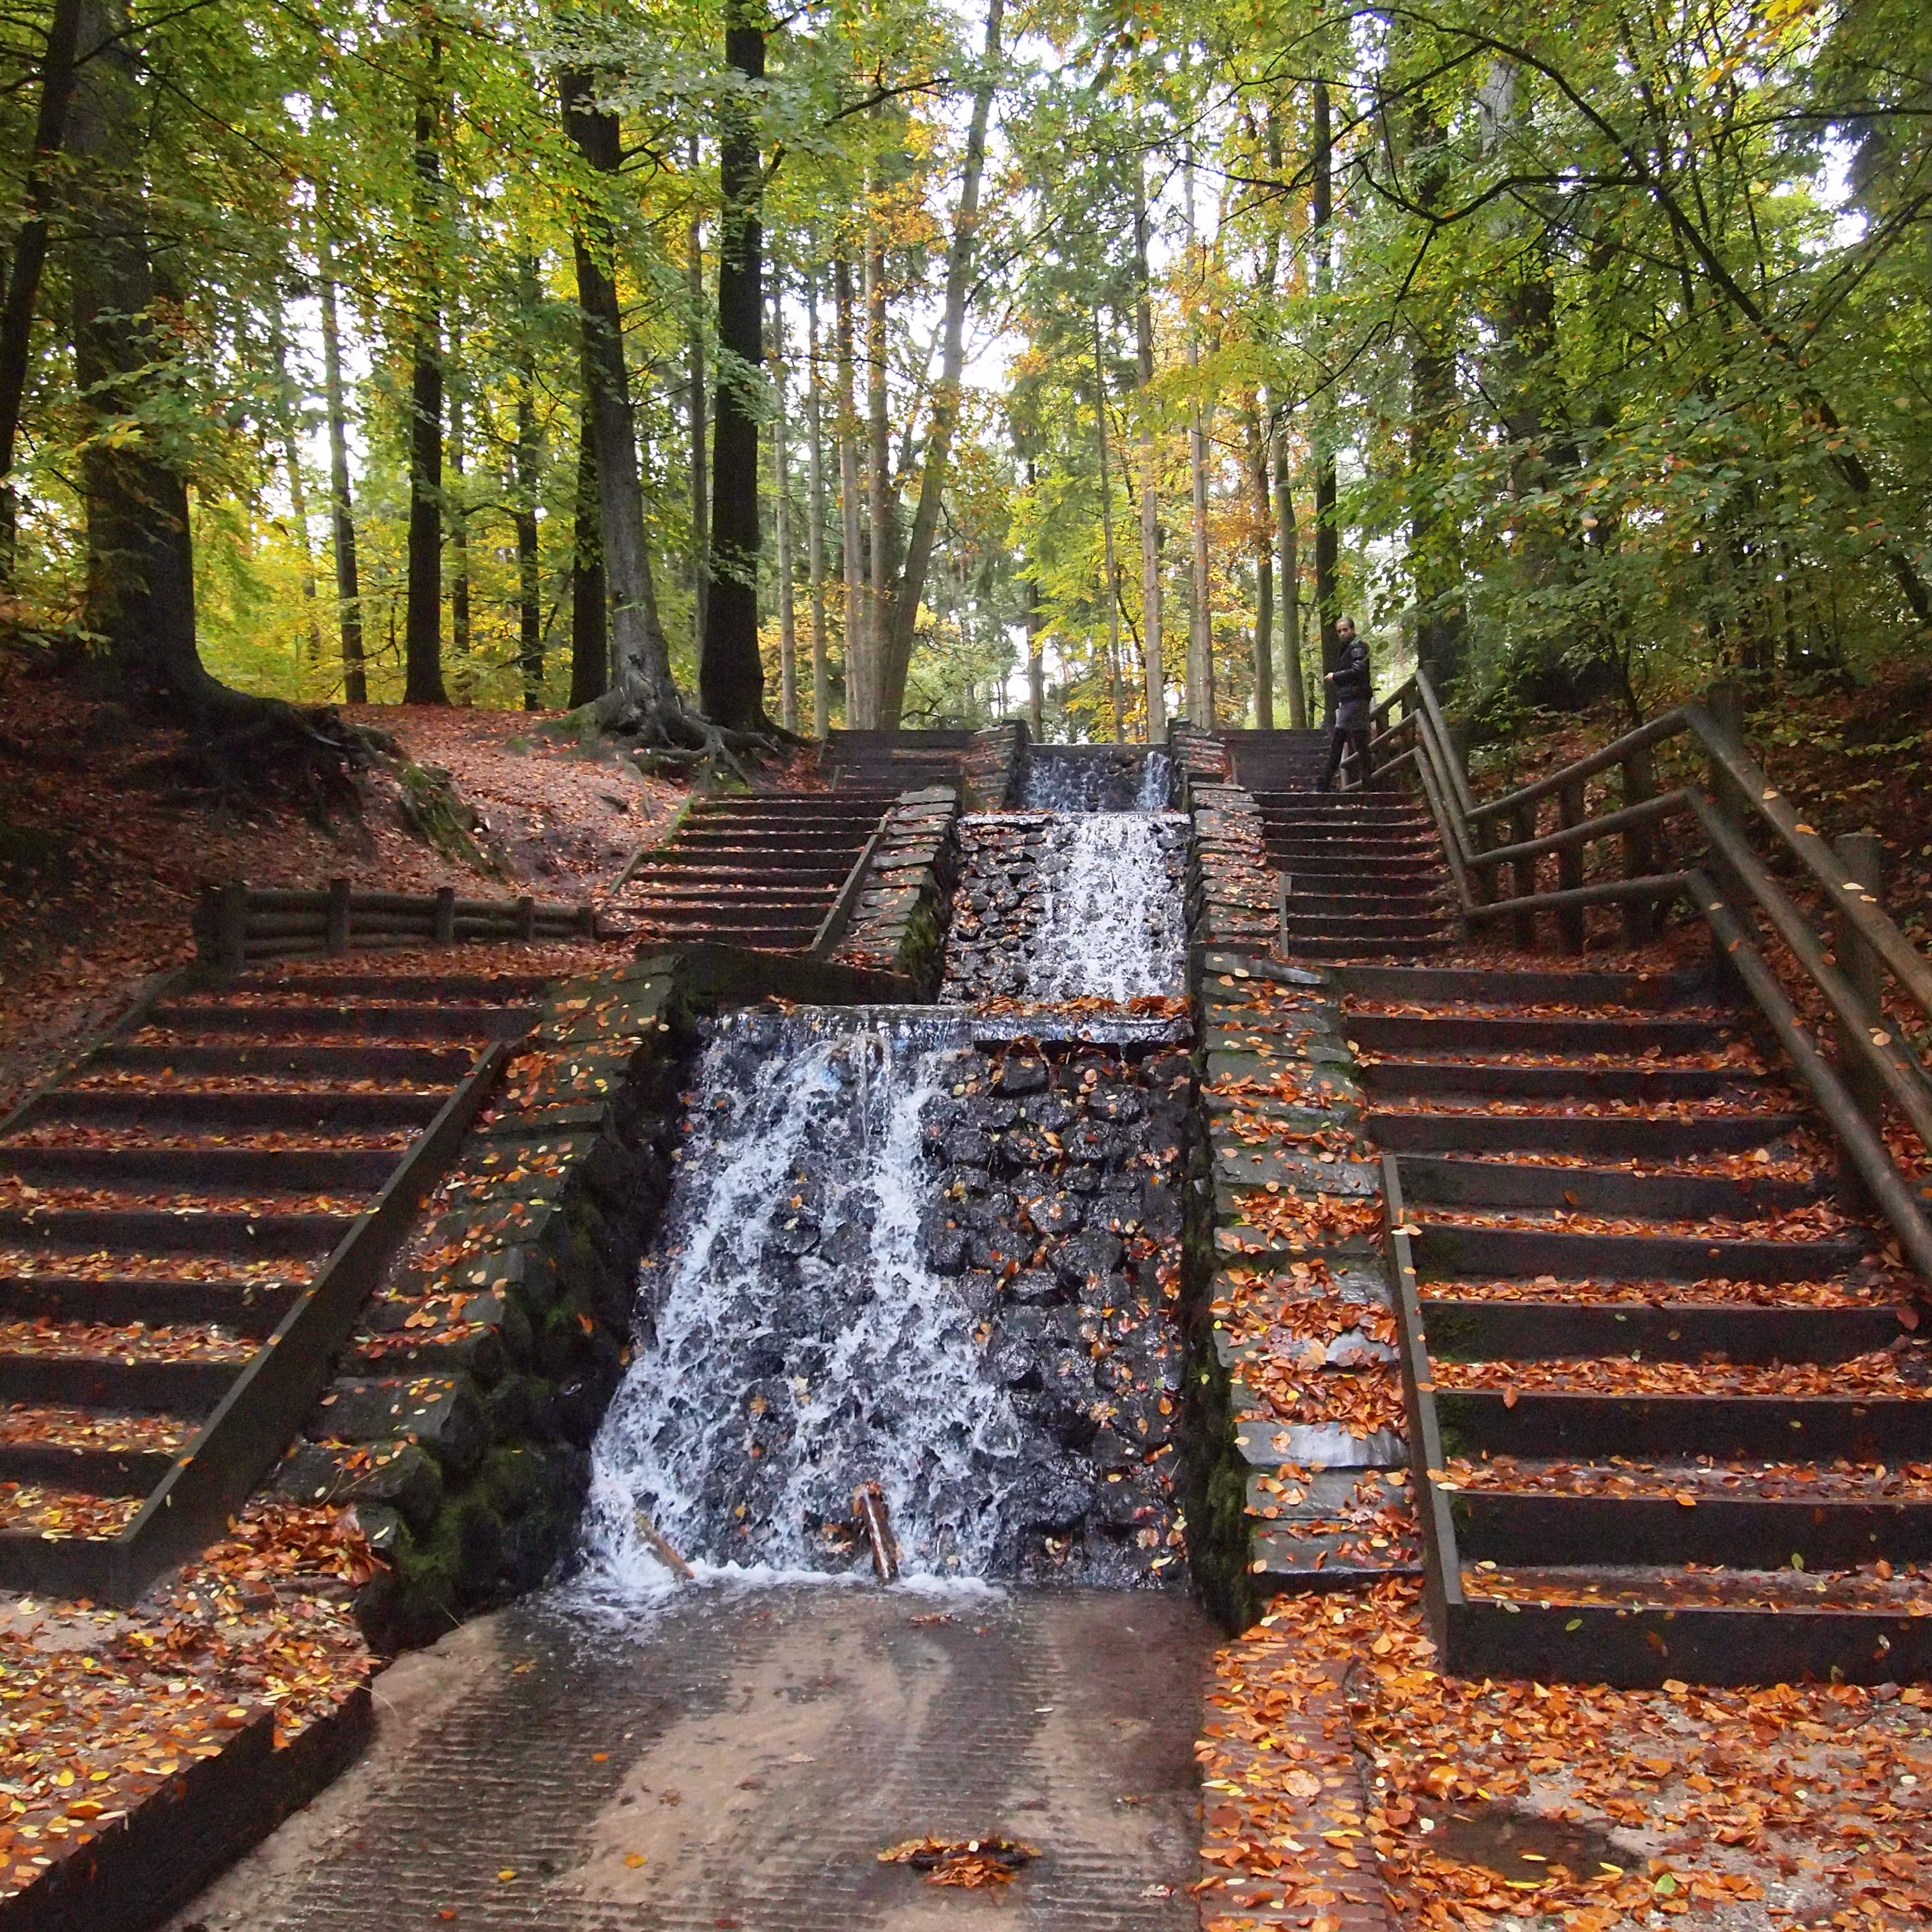
landscape, water, forest, waterfall, track, leaf, wall, walkway, flow, autumn, garden, season, woodland, natural water